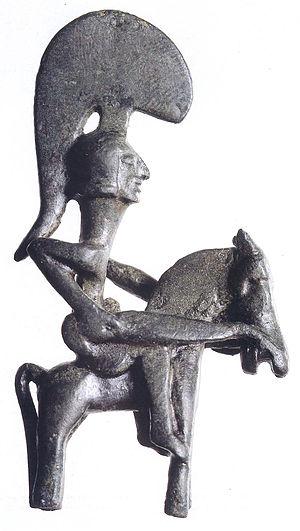
Le Guerrier de Moixent est une petite figure en bronze d'origine ibérique, datant du Vᵉ ou IVᵉ siècles av. J.-C. Elle représente un guerrier armé à cheval, et fut trouvée dans le site archéologique de La Bastida de les Alcusses, près de Moixent, au sud de la province de Valence, Espagne.